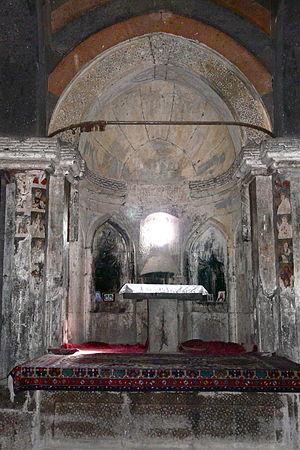
Saghmosavank ou le monastère des psaumes est un monastère arménien situé dans le marz d'Aragatsotn, à une vingtaine de kilomètres d'Erevan, sur une hauteur surplombant la vallée du Kasakh.